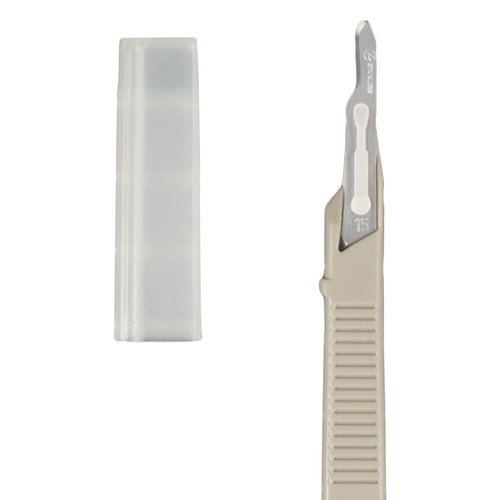
Scalpel #15 Disposable Generic Bx/10  w/Safety Guard
STANDARD- WITH SAFETY GUARD * #15 Bx/10 * Satisfies regulatory guidelines for safe handling of sharps * Blade retracts with one simple motion and can be permanently locked inside the handle for safe disposal * Sheffield stainless steel blade for exacting performance * Individually pouch packaged *
Brand: Medici Supply Co.
Category: Business & Industrial > Medical > Medical Instruments > Scalpels